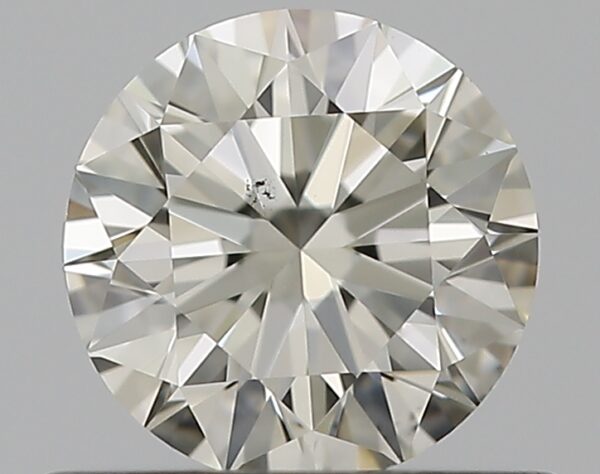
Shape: round
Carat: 0.51
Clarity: SI1
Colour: K
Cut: EX
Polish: EX
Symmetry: EX
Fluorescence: N
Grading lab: GIA
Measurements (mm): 5.08 x 5.1 x 3.15